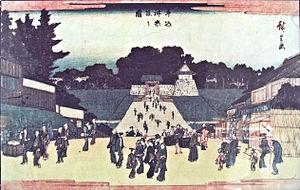
Kagurazaka est un quartier de Tokyo situé à proximité de la gare d'Iidabashi. Ce quartier possède une rue avec des commerces en son centre ainsi que de nombreux cafés et restaurants. Le quartier est desservi par les lignes de métro Tozai et Oedo.
Ushigome est le nom d'un quartier de l'arrondissement de Shinjuku à Tokyo, et un ancien arrondissement de l'ancienne ville de Tokyo.